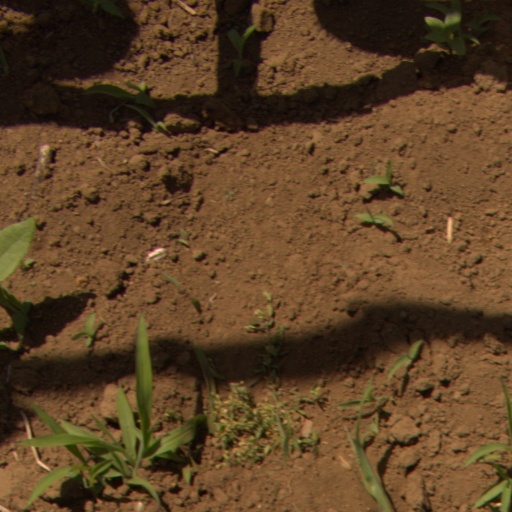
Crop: Jerusalem artichoke